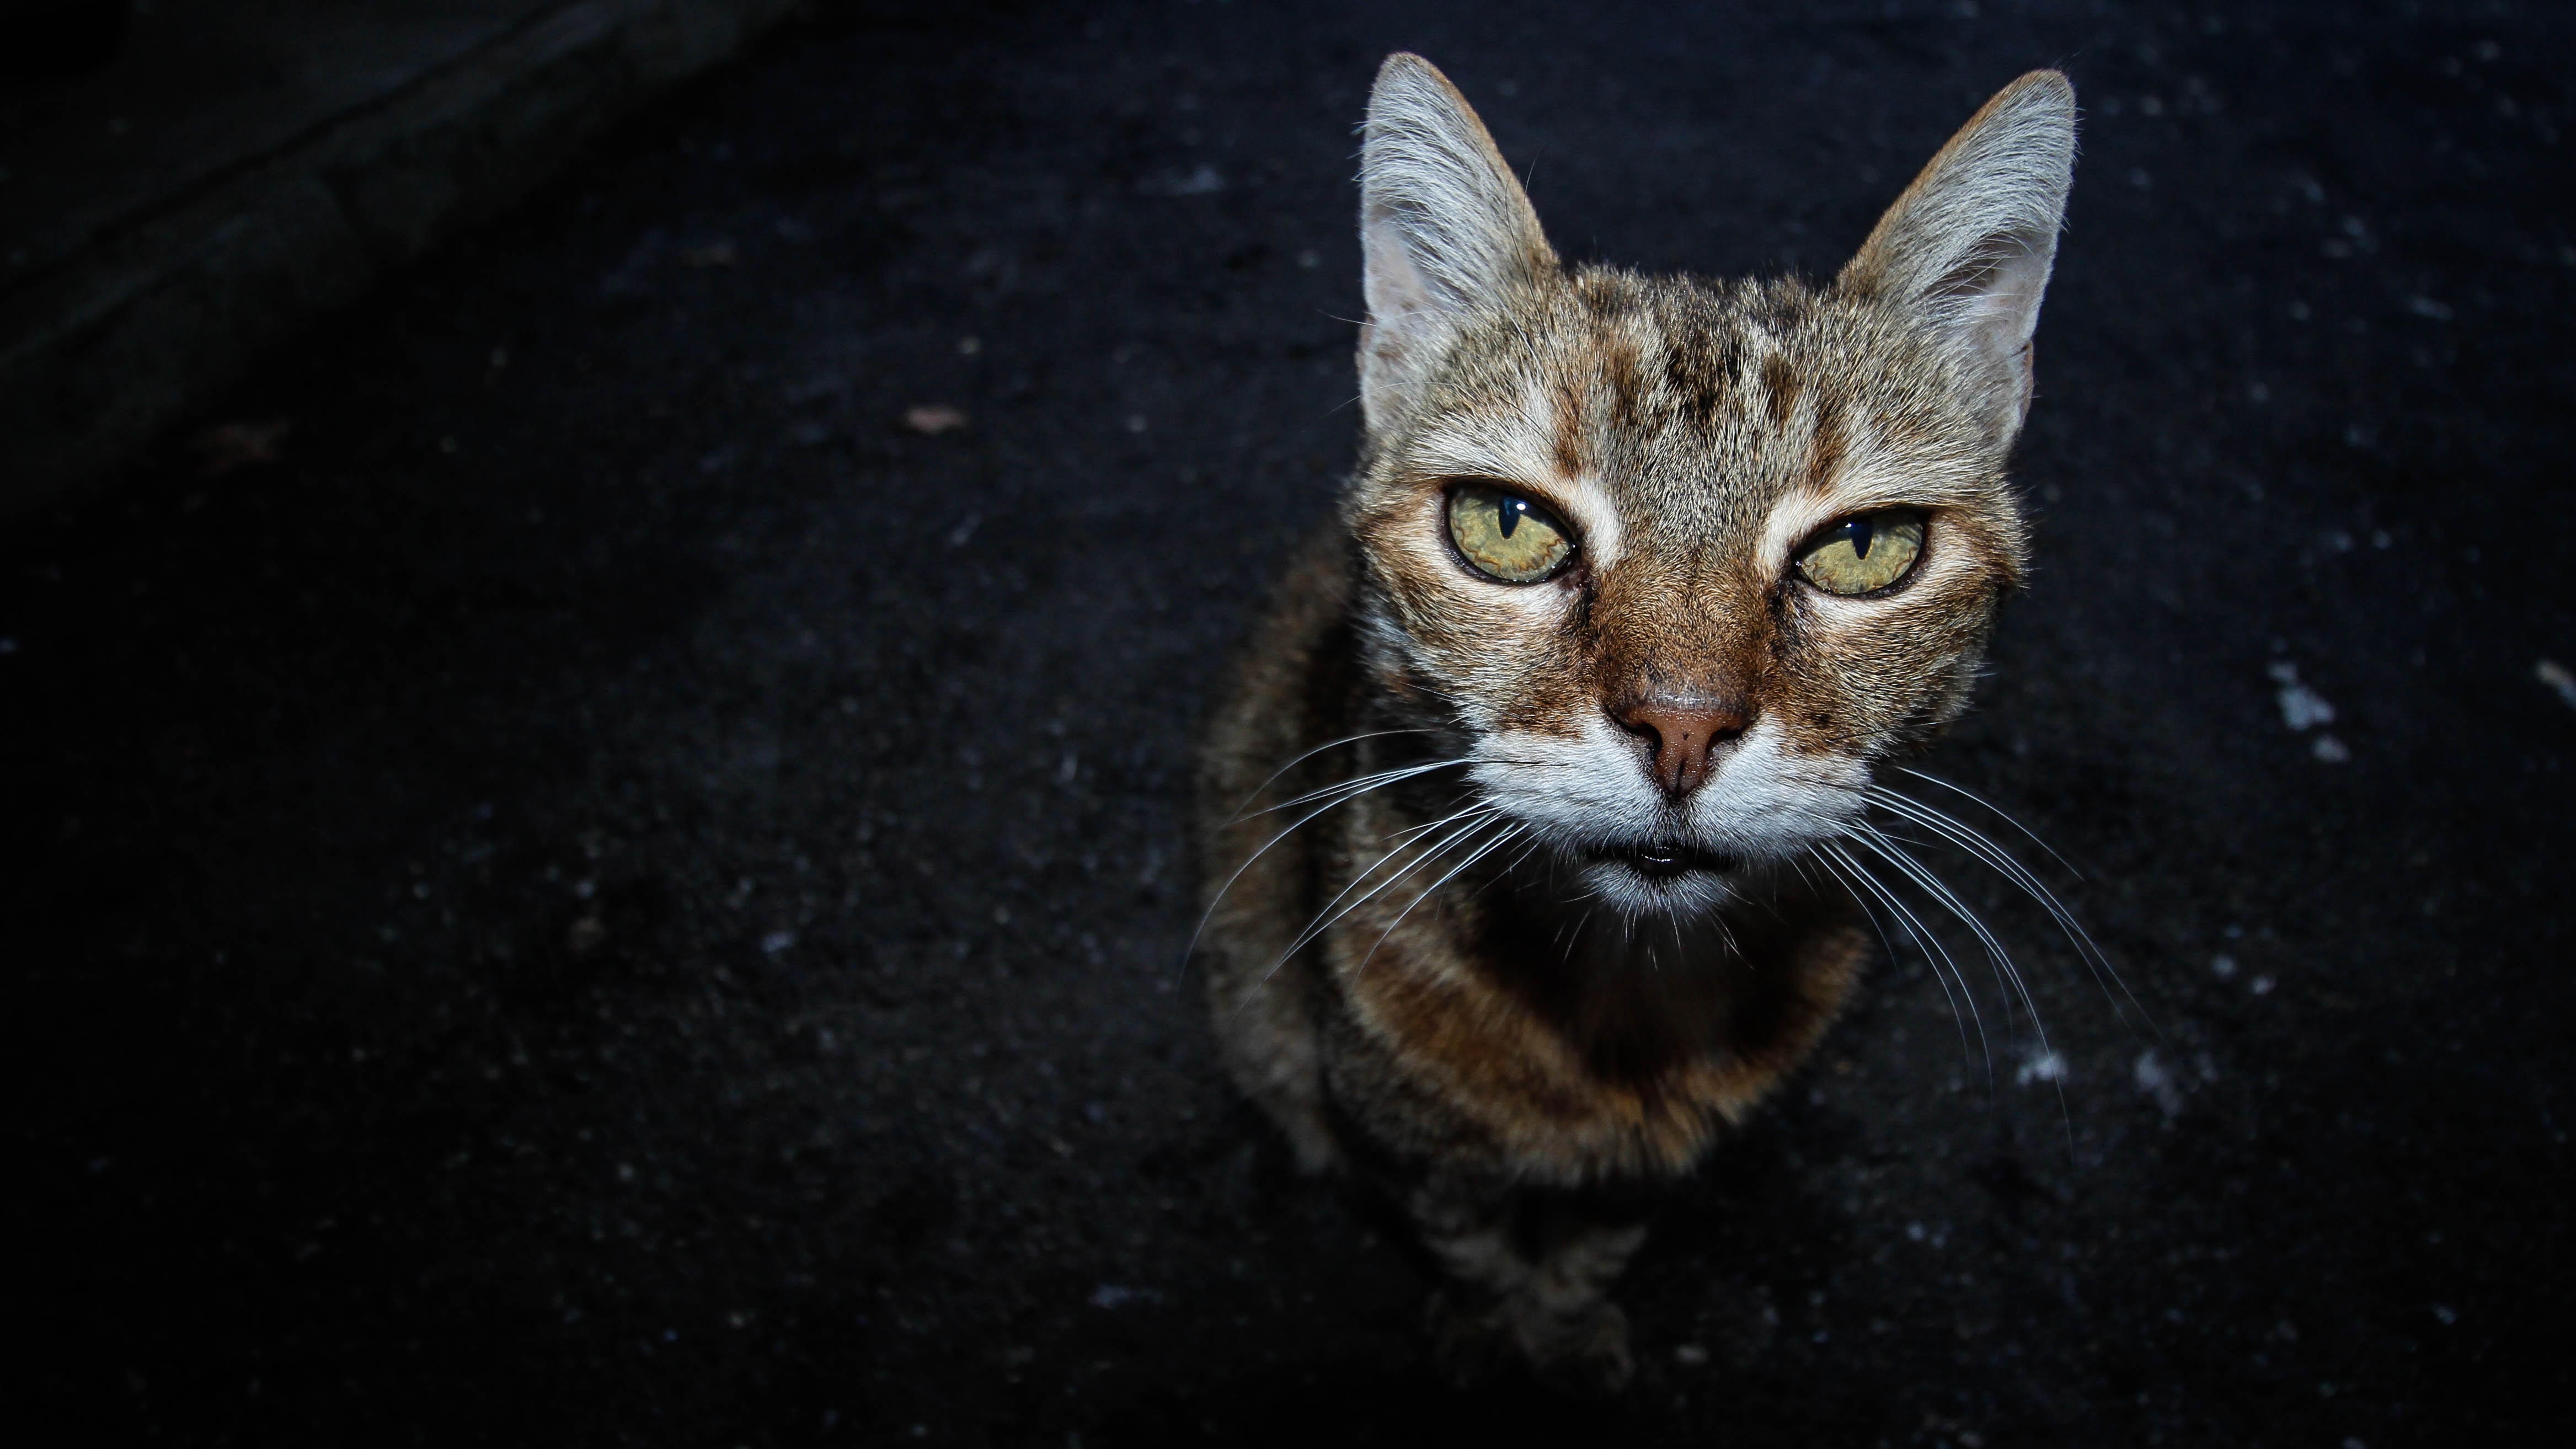
night, old, pet, cat, mammal, darkness, fauna, close up, whiskers, vertebrate, domestic, wild cat, old cat, small to medium sized cats, cat like mammal